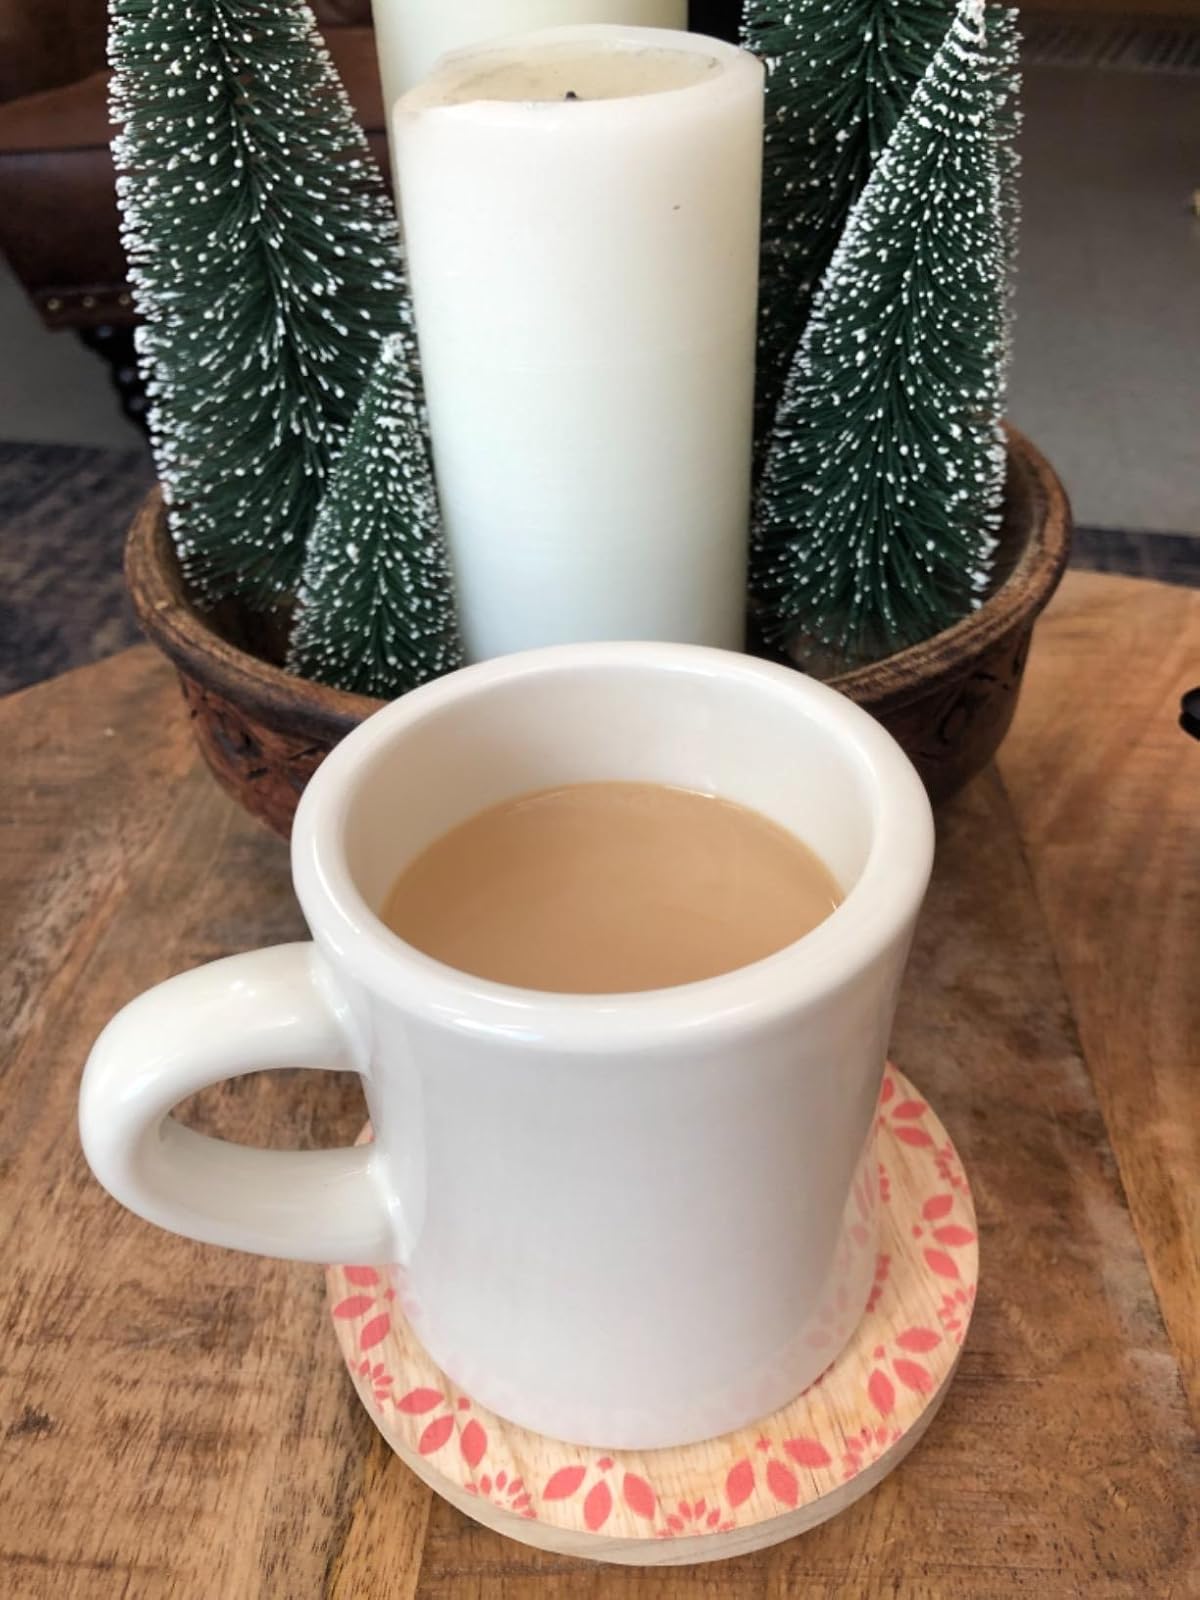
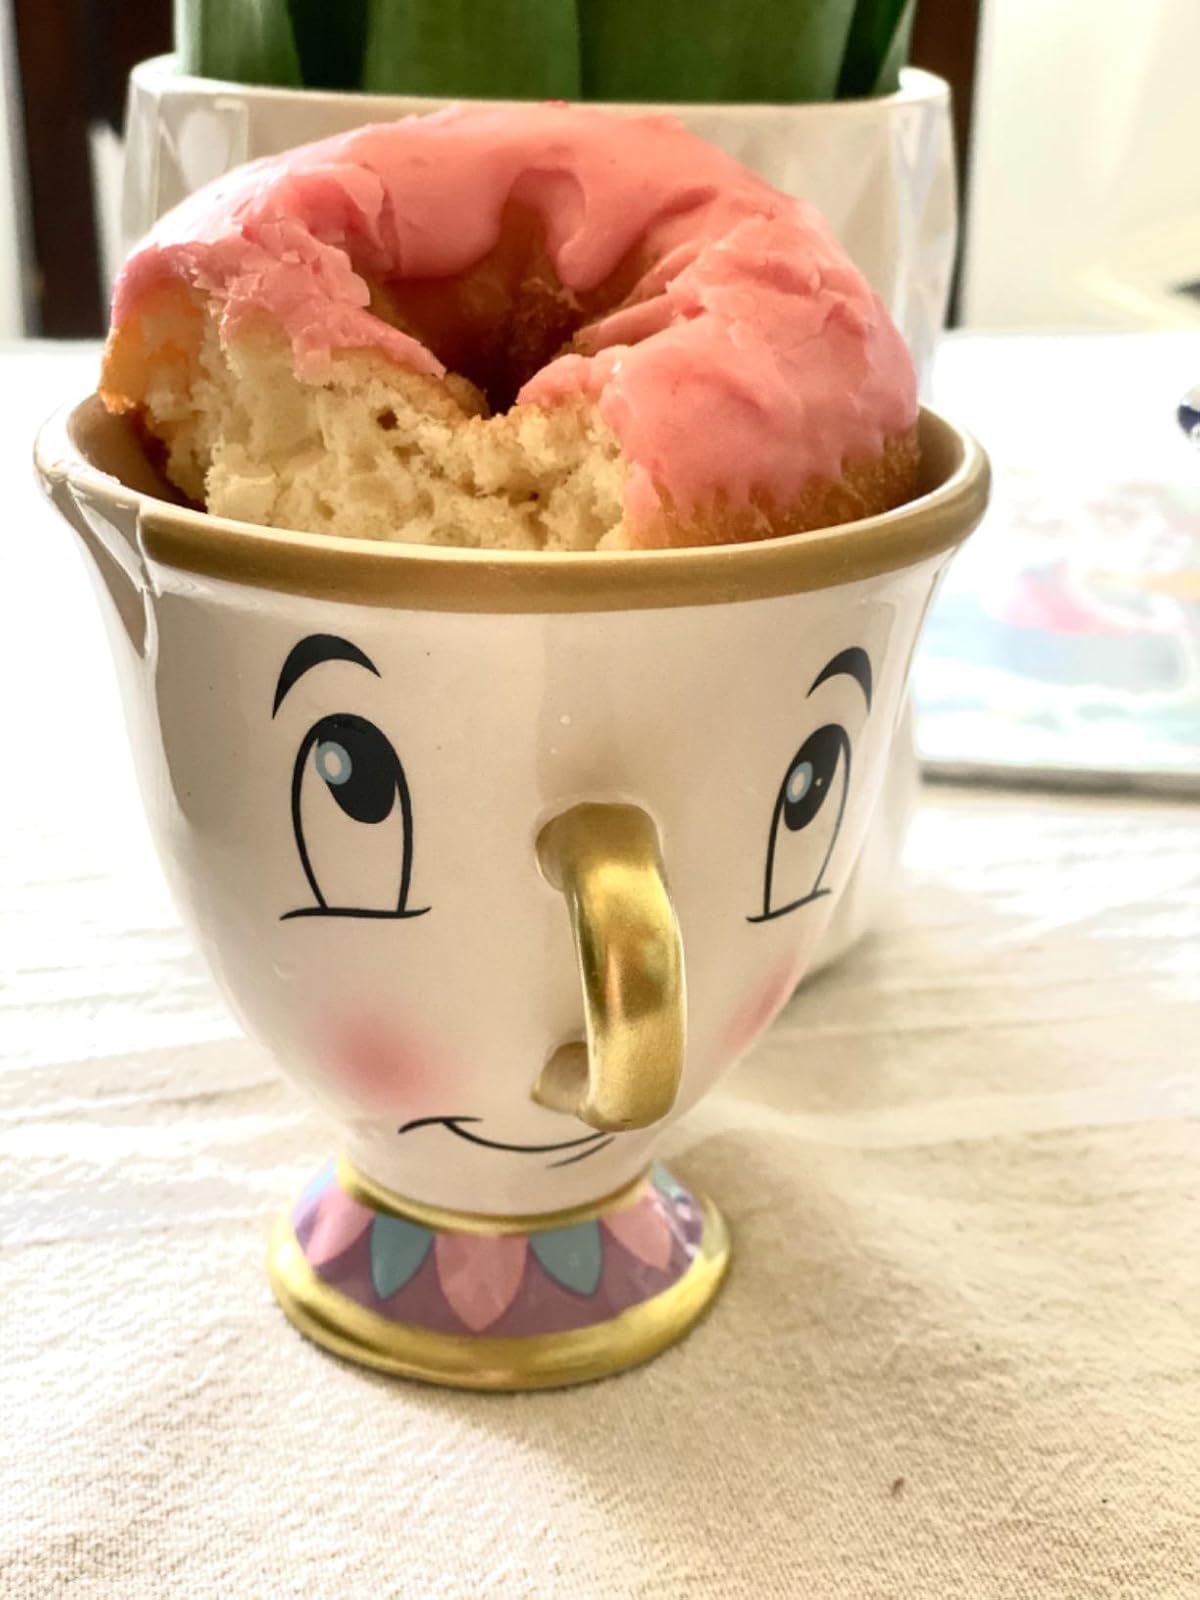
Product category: items_mug
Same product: no